Bobbito Garcia

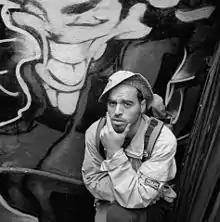
Garcia in 1997

From 1990 to 1998, Garcia co-hosted "The Stretch Armstrong and Bobbito Show" on Columbia University's WKCR. It featured exclusive demo tapes and in-studio freestyles from many then-unsigned hip hop artists such as Nas, Big Pun, Jay-Z, Busta Rhymes, Fat Joe, Cam'ron, DMX, Wu-Tang Clan, Fugees, Talib Kweli, Big L and The Notorious B.I.G. who later found great success on major record labels.